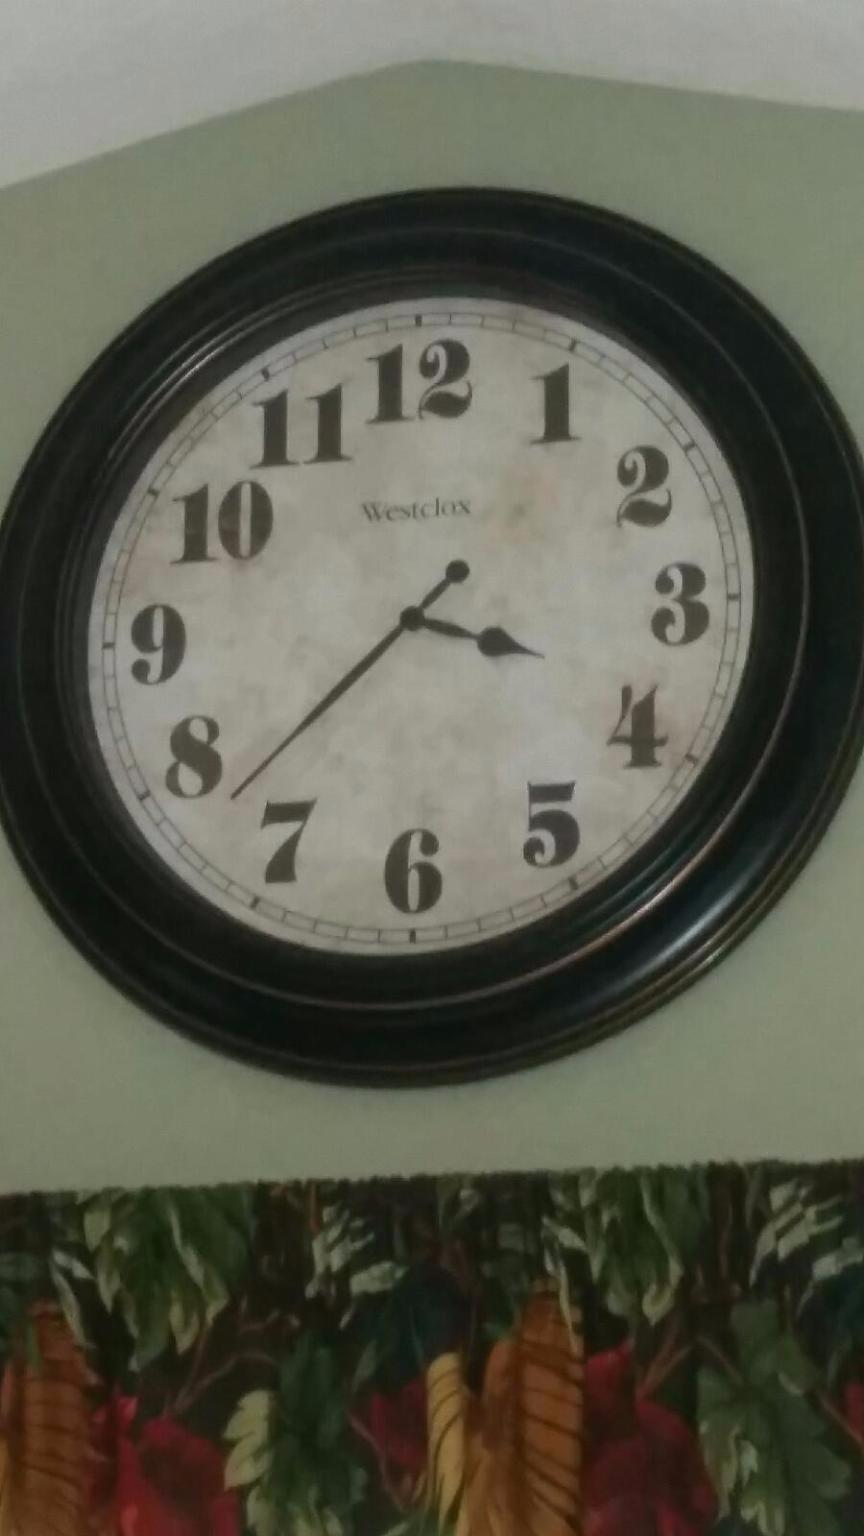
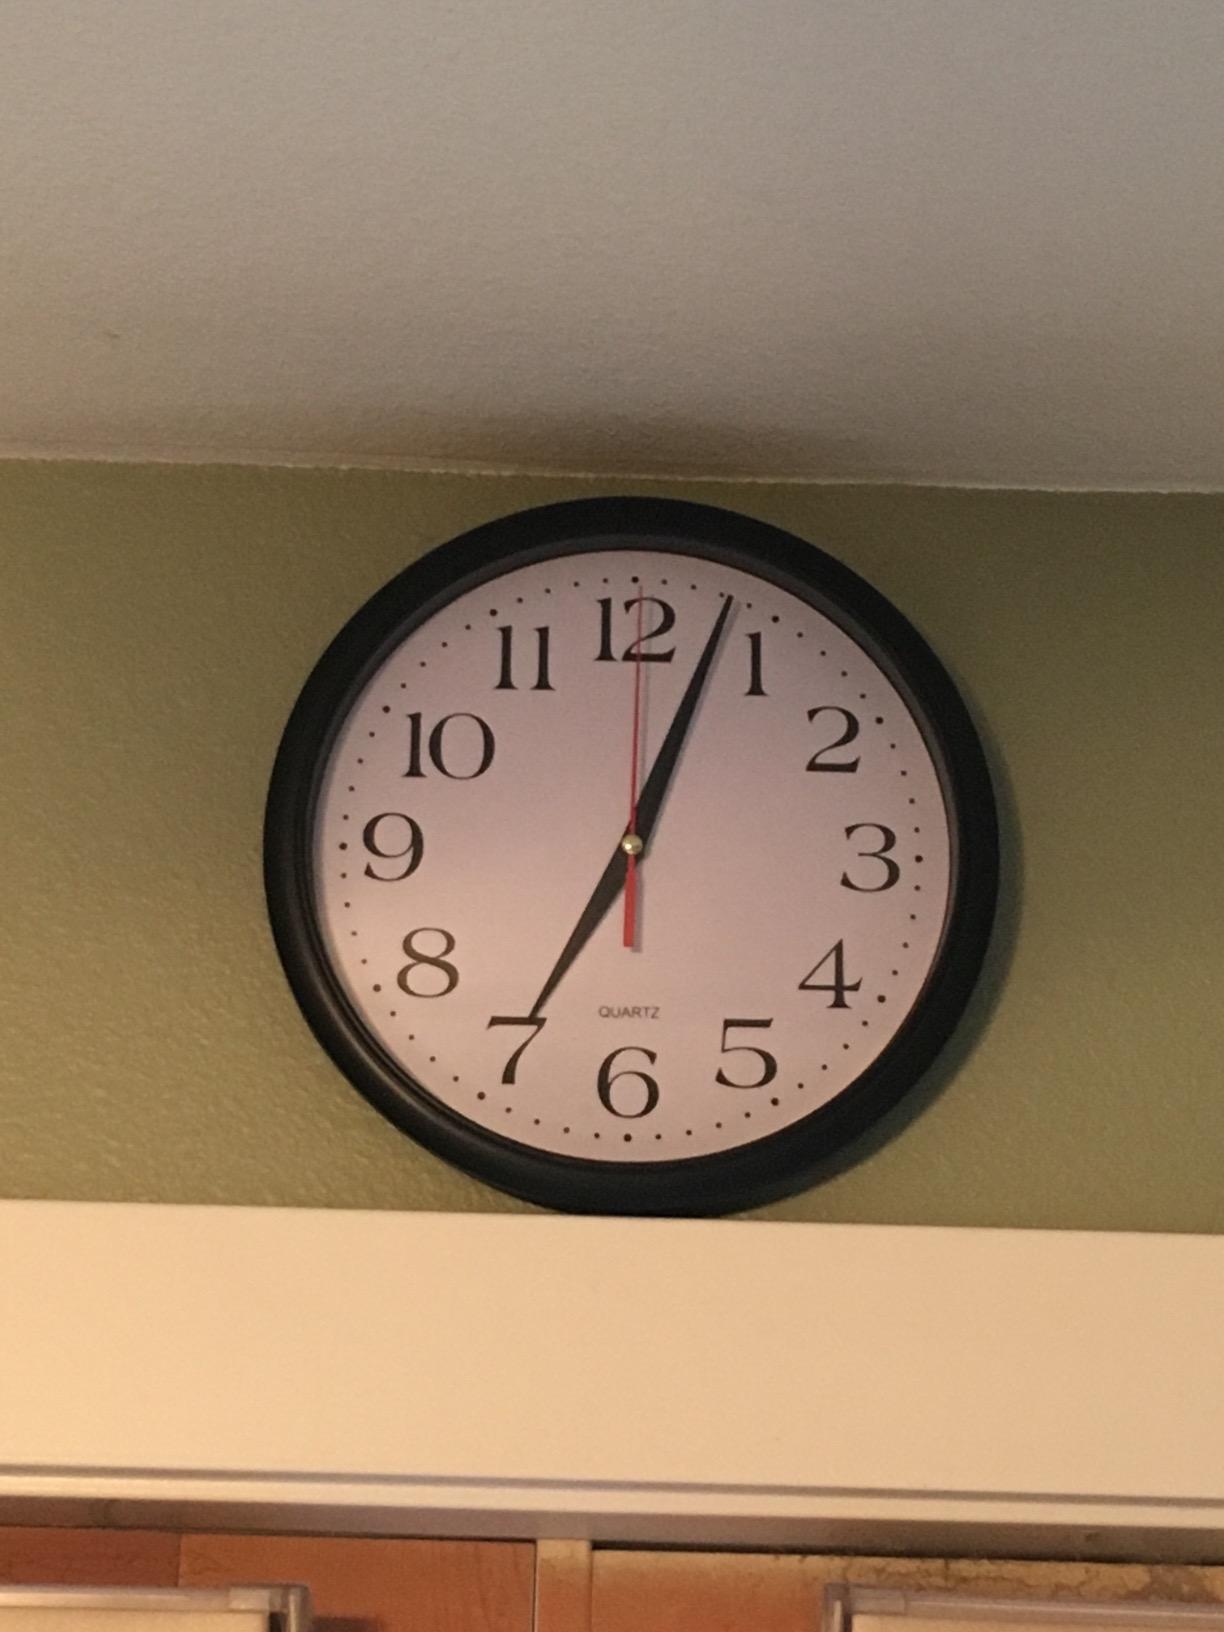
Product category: clock
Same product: no